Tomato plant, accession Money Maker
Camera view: tilt-top (135 deg); turntable rotation: 300 degrees
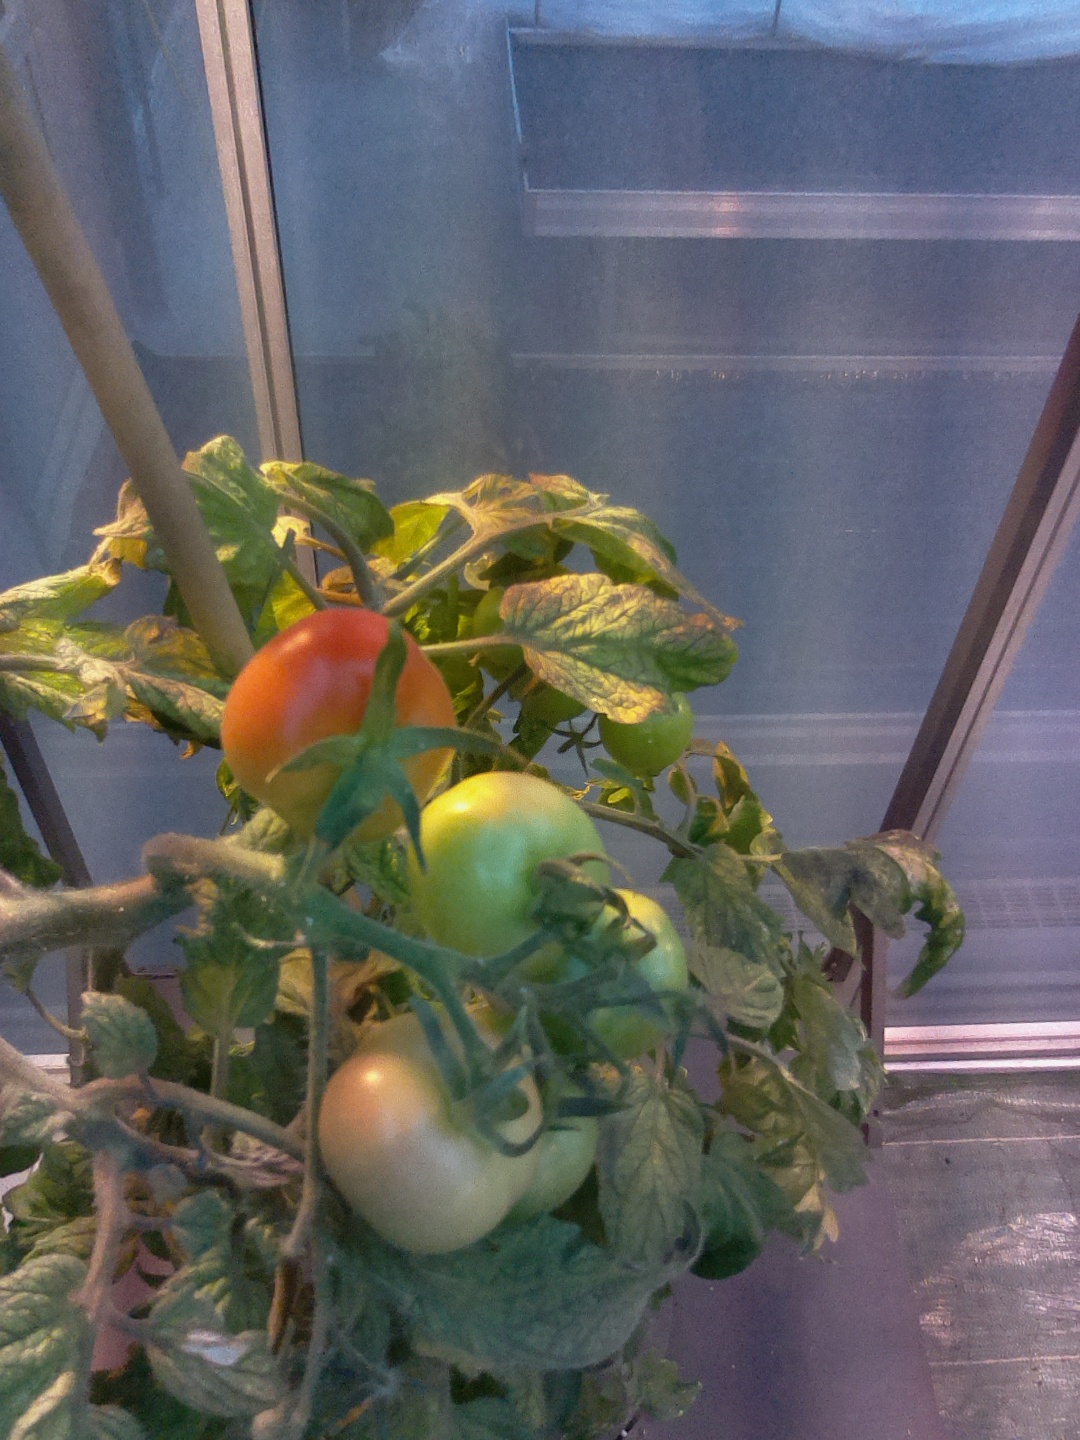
BBCH growth stage 80: fruits start showing typical ripe color (orange -> red)